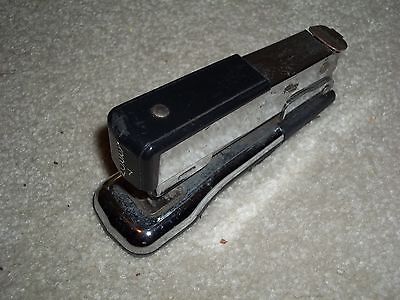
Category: stapler